Prince August Leopold of Saxe-Coburg and Gotha

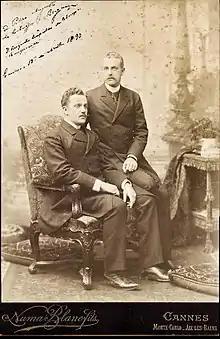
Prince Augusto (right) and his older brother in the exile in Cannes

On 15 November 1889 the prince was in the East, on board "Almirante Barroso" (who was on his first circumnavigation trip), when a coup d'état ended the monarchist regime in Brazil. Communication difficulties prevented the crew from learning about what happened before December. Telegrams of Admiral Wandenkolk - now Minister of the Navy of the provisional government - instructed the commander of the cruiser to replace the imperial insignia of the flags and to induce Augusto to resign. After consulting his grandfather and his uncle, the Count d'Eu, the prince decided not to resign, but to request a license of two months. In telegram, the minister responded to the request: "Prince resignation service, I grant leave. Wandenkolk."